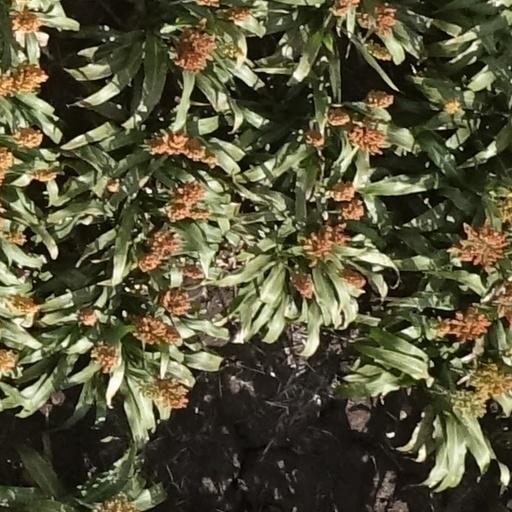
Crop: sorghum